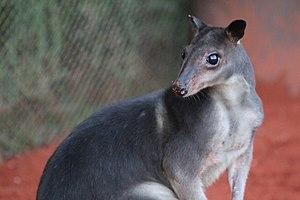
Dorcopsis à raies blanches à Pairi Daiza (Belgique)